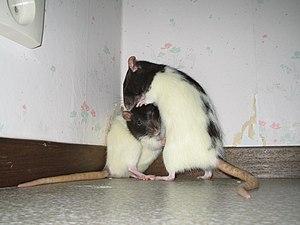
Le Rat domestique est un rat élevé en captivité. Il est le fruit de la sélection au sein d'élevages du Rat brun. Comme l'espèce souche, c'est un rongeur de la famille des Muridés. Il n'y a pas différentes « races » à proprement parler de Rattus norvegicus, seulement des souches ou lignées de laboratoires, ou différents « types » de rats : types de couleur, poil, oreilles, etc. Ils peuvent être alors légalement considérés comme domestiques, c'est le cas par exemple dans la législation française.